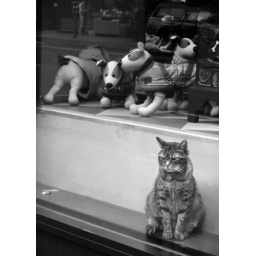
the irony of a pet cat in a dogs only store.